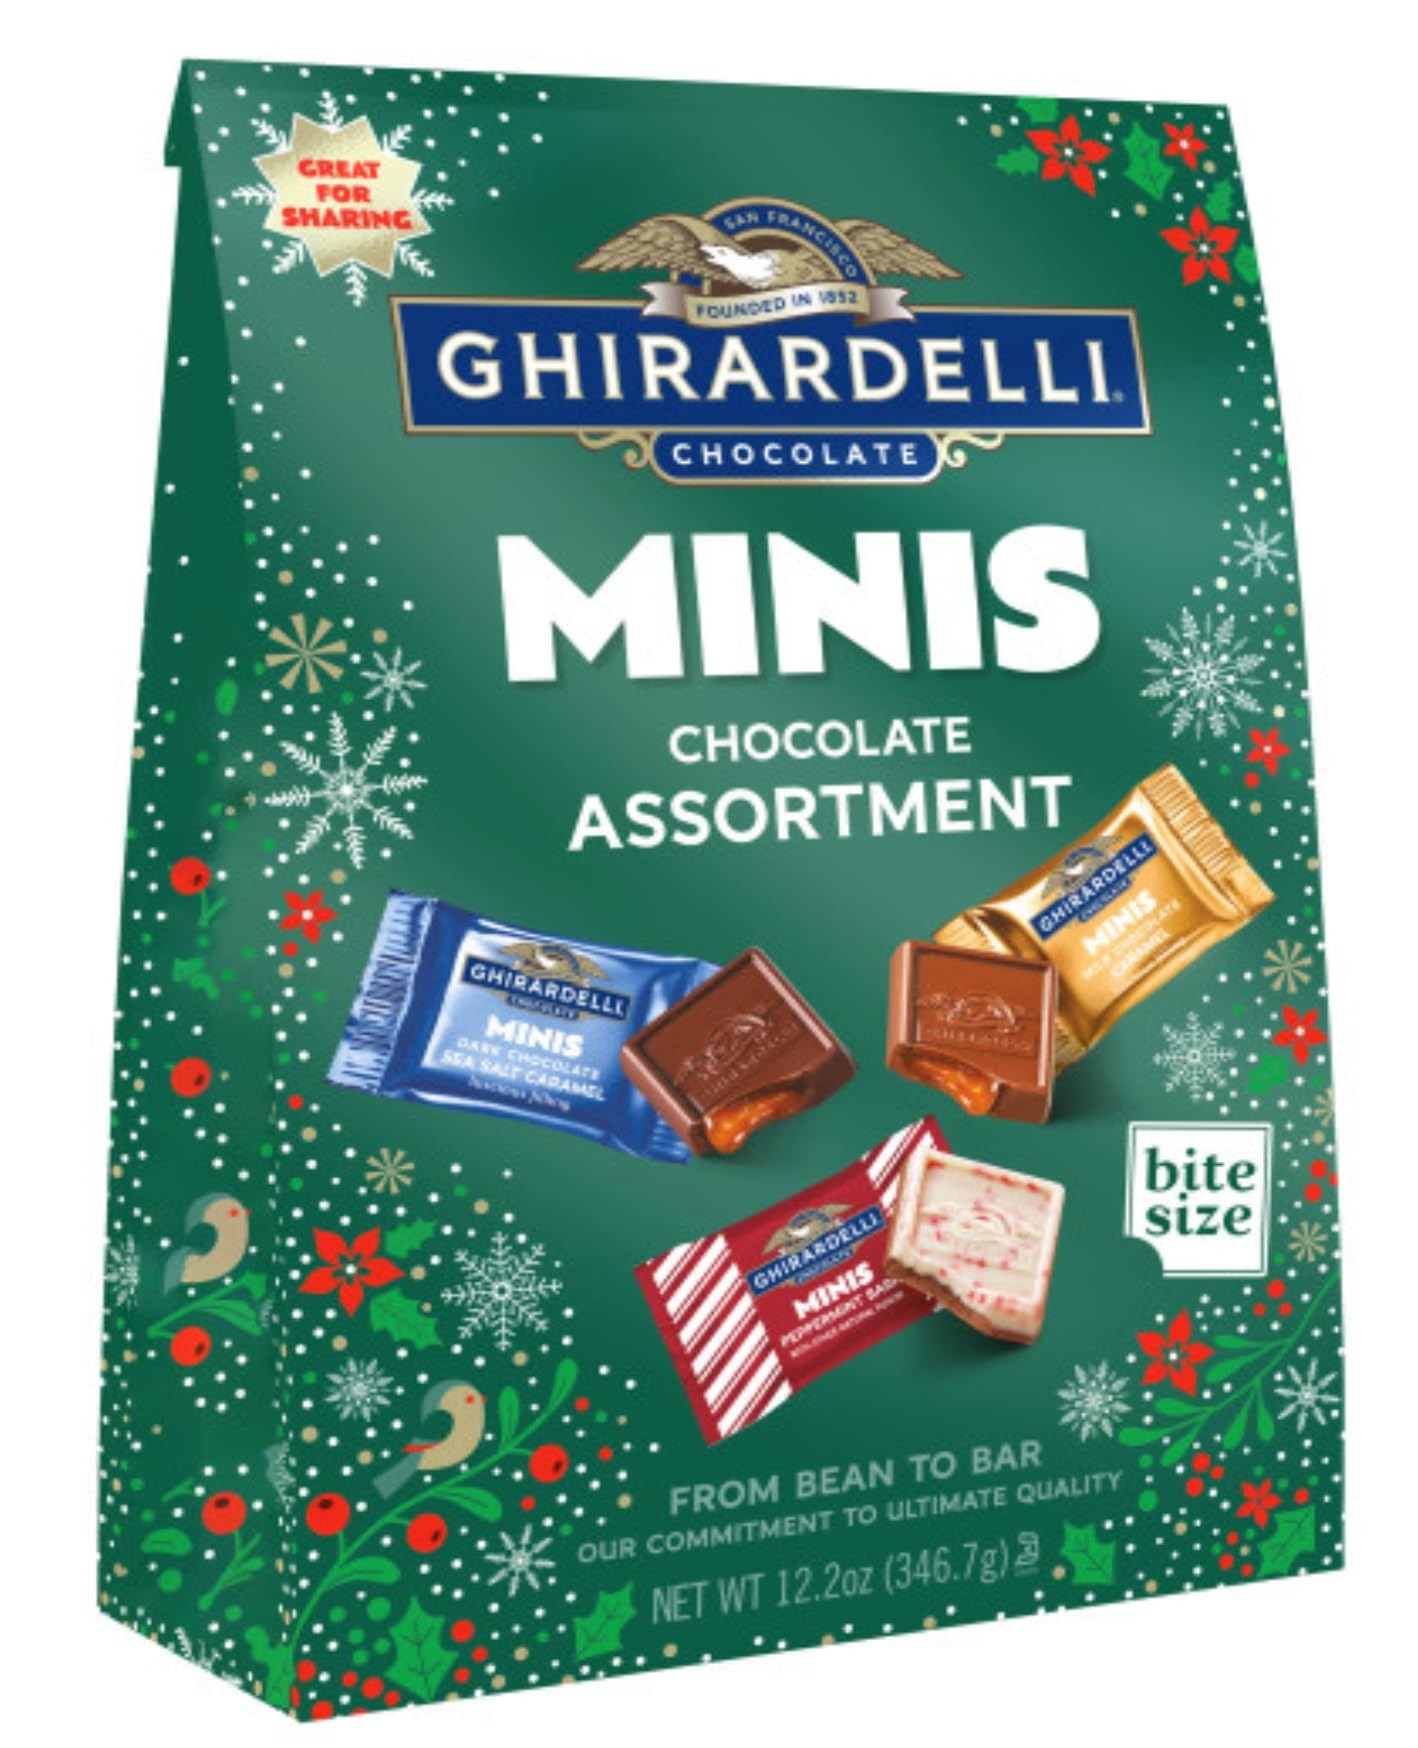
Item Name: Ghirardelli Holiday Mini's Chocolate Assortment 12.2 Ounce - Milk Chocolate Caramel, Peppermint Bark and Dark Chocolate Sea Salt Caramel
Bullet Point 1: Delectable treats! Enjoy a truly delicious holiday with Ghirardelli Holiday Mini's Chocolate Assortment. Indulge in delightful flavors of Milk Chocolate Caramel, Peppermint Bark and Dark Chocolate Sea Salt Caramel
Bullet Point 2: Perfect for gifting! Our unique assortment of individually-wrapped mini squares are the perfect gift for friends, family or coworkers this holiday season
Bullet Point 3: Beloved ingredients! Each chocolate square offers an exquisite mix of rich creamy caramel, sweet peppermint or salted sea salt - the perfect ending to your day
Bullet Point 4: Irresistible indulgence! Whether you're unwinding after a long day or hosting a festive gathering, Ghirardelli Holiday Mini's are sure to add some extra cheer to any setting
Bullet Point 5: Perfectly portioned for snacking on the go or sharing with family and friends, our minis come in an elegant package that looks great on any table or countertop this holiday season. Treat yourself to something sweet this season - you deserve it
Product Description: Welcome to Ghirardelli's Holiday Mini's Chocolate Assortment, the perfect gift for the chocolate-lover in your life! This 12.2-ounce box contains an indulgent selection of festive chocolates that combine Ghirardelli's signature flavors to create a heavenly experience. Enjoy rich and creamy Milk Chocolate Caramel, perfect Peppermint Bark, and decadent Dark Chocolate Sea Salt Caramel. Each bite melts in your mouth and releases bursts of flavor that will make your taste buds dance! The perfect gift for family, friends, or to treat yourself. Get ready to feel the warmth of the holidays with Ghirardelli's Holiday Mini's Chocolate Assortment! Experience the holiday season with Ghirardelli's Holiday Mini's Chocolate Assortment 12.2 Ounce. Enjoy Milk Chocolate Caramel, Peppermint Bark, and Dark Chocolate Sea Salt Caramel. Each taste is carefully crafted to bring out the flavors of the season. The perfect gift for the chocolate lover in your life or as a special treat for yourself! With Ghirardelli you can be sure that each piece is of the highest quality and made with their signature finesse. Enjoy your holiday treats in the peace of mind that you are getting the best the market has to offer, all in one convenient package. Give the gift of indulgent, delicious chocolate today!
Value: 12.2
Unit: Ounce

Price: 13.12